John Howard Ferguson

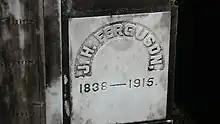

The Plessy & Ferguson Foundation states that the 1892 arrest of Homer Plessy was part of an organized effort by the Citizens Committee to challenge Louisiana's Separate Car Act. While many consider the civil rights movement to have begun in the 1950s, communities were organizing for equal rights much earlier in the U.S. Although the United States Supreme Court ruled against Plessy in 1896, their arguments produced Justice John Marshall Harlan's "Great Dissent". The Committee's use of civil disobedience and the court system foreshadowed the Civil Rights struggles of the 20th century.